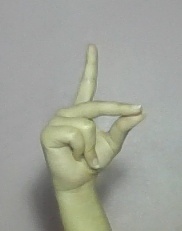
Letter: ta